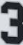
Number: 3